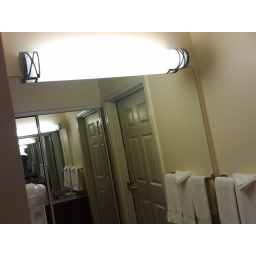
Light over hotel bathroom sink